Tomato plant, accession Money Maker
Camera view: horizontal (90 deg, fisheye); turntable rotation: 330 degrees
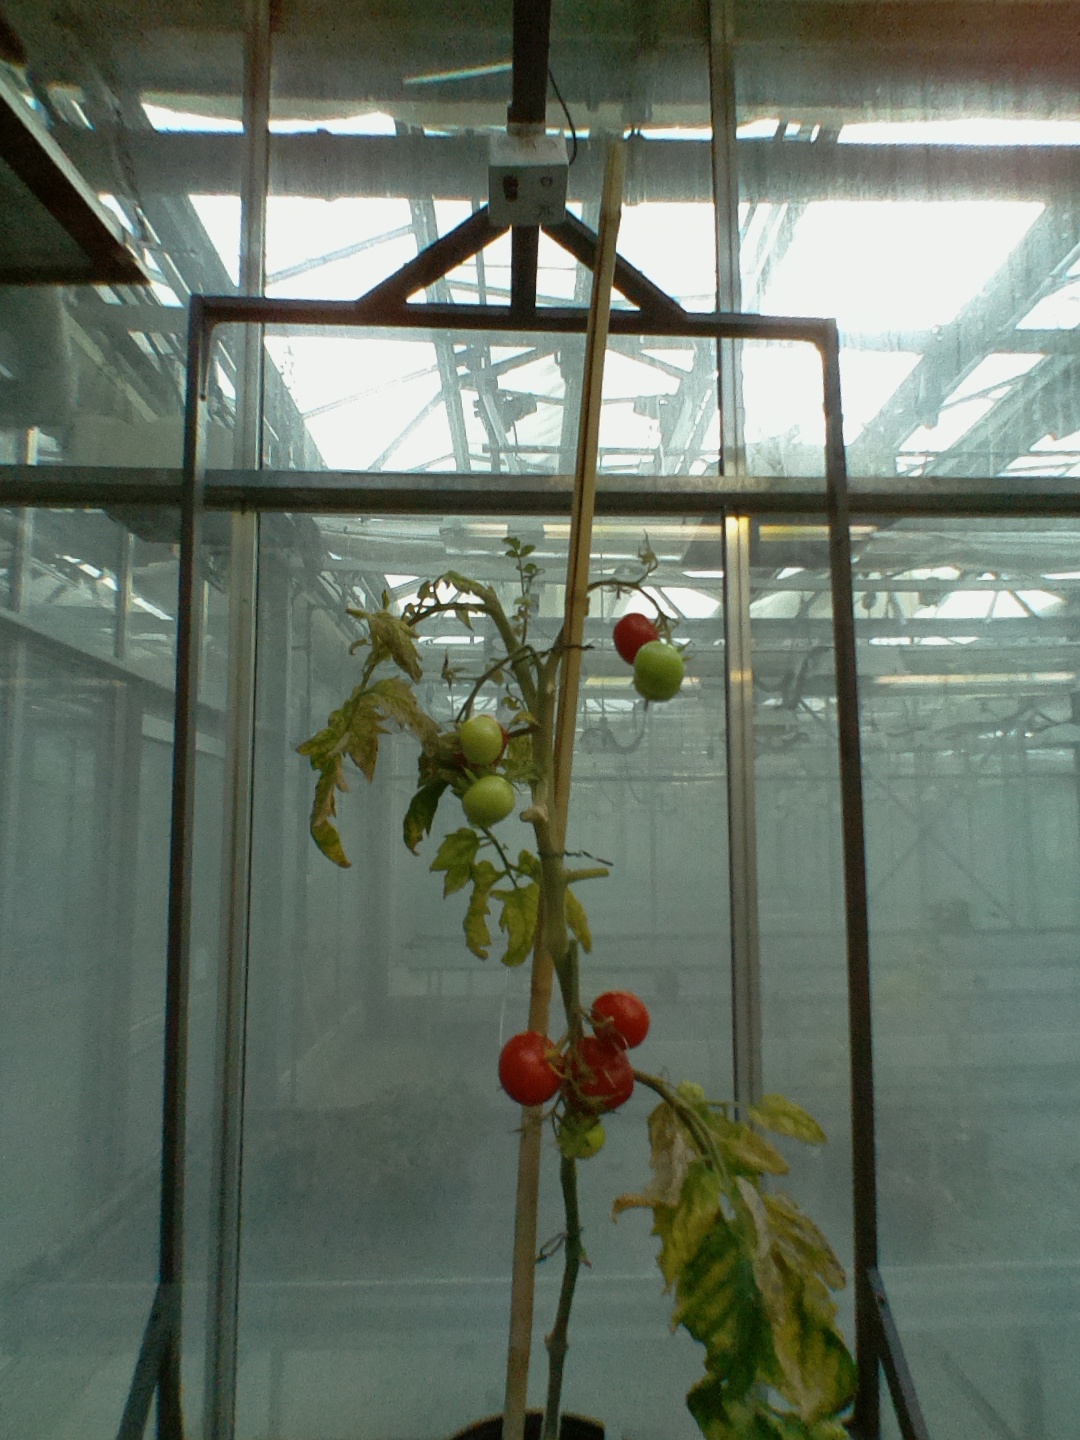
BBCH growth stage 86: 60%-70% of fruits show typical fully ripe color